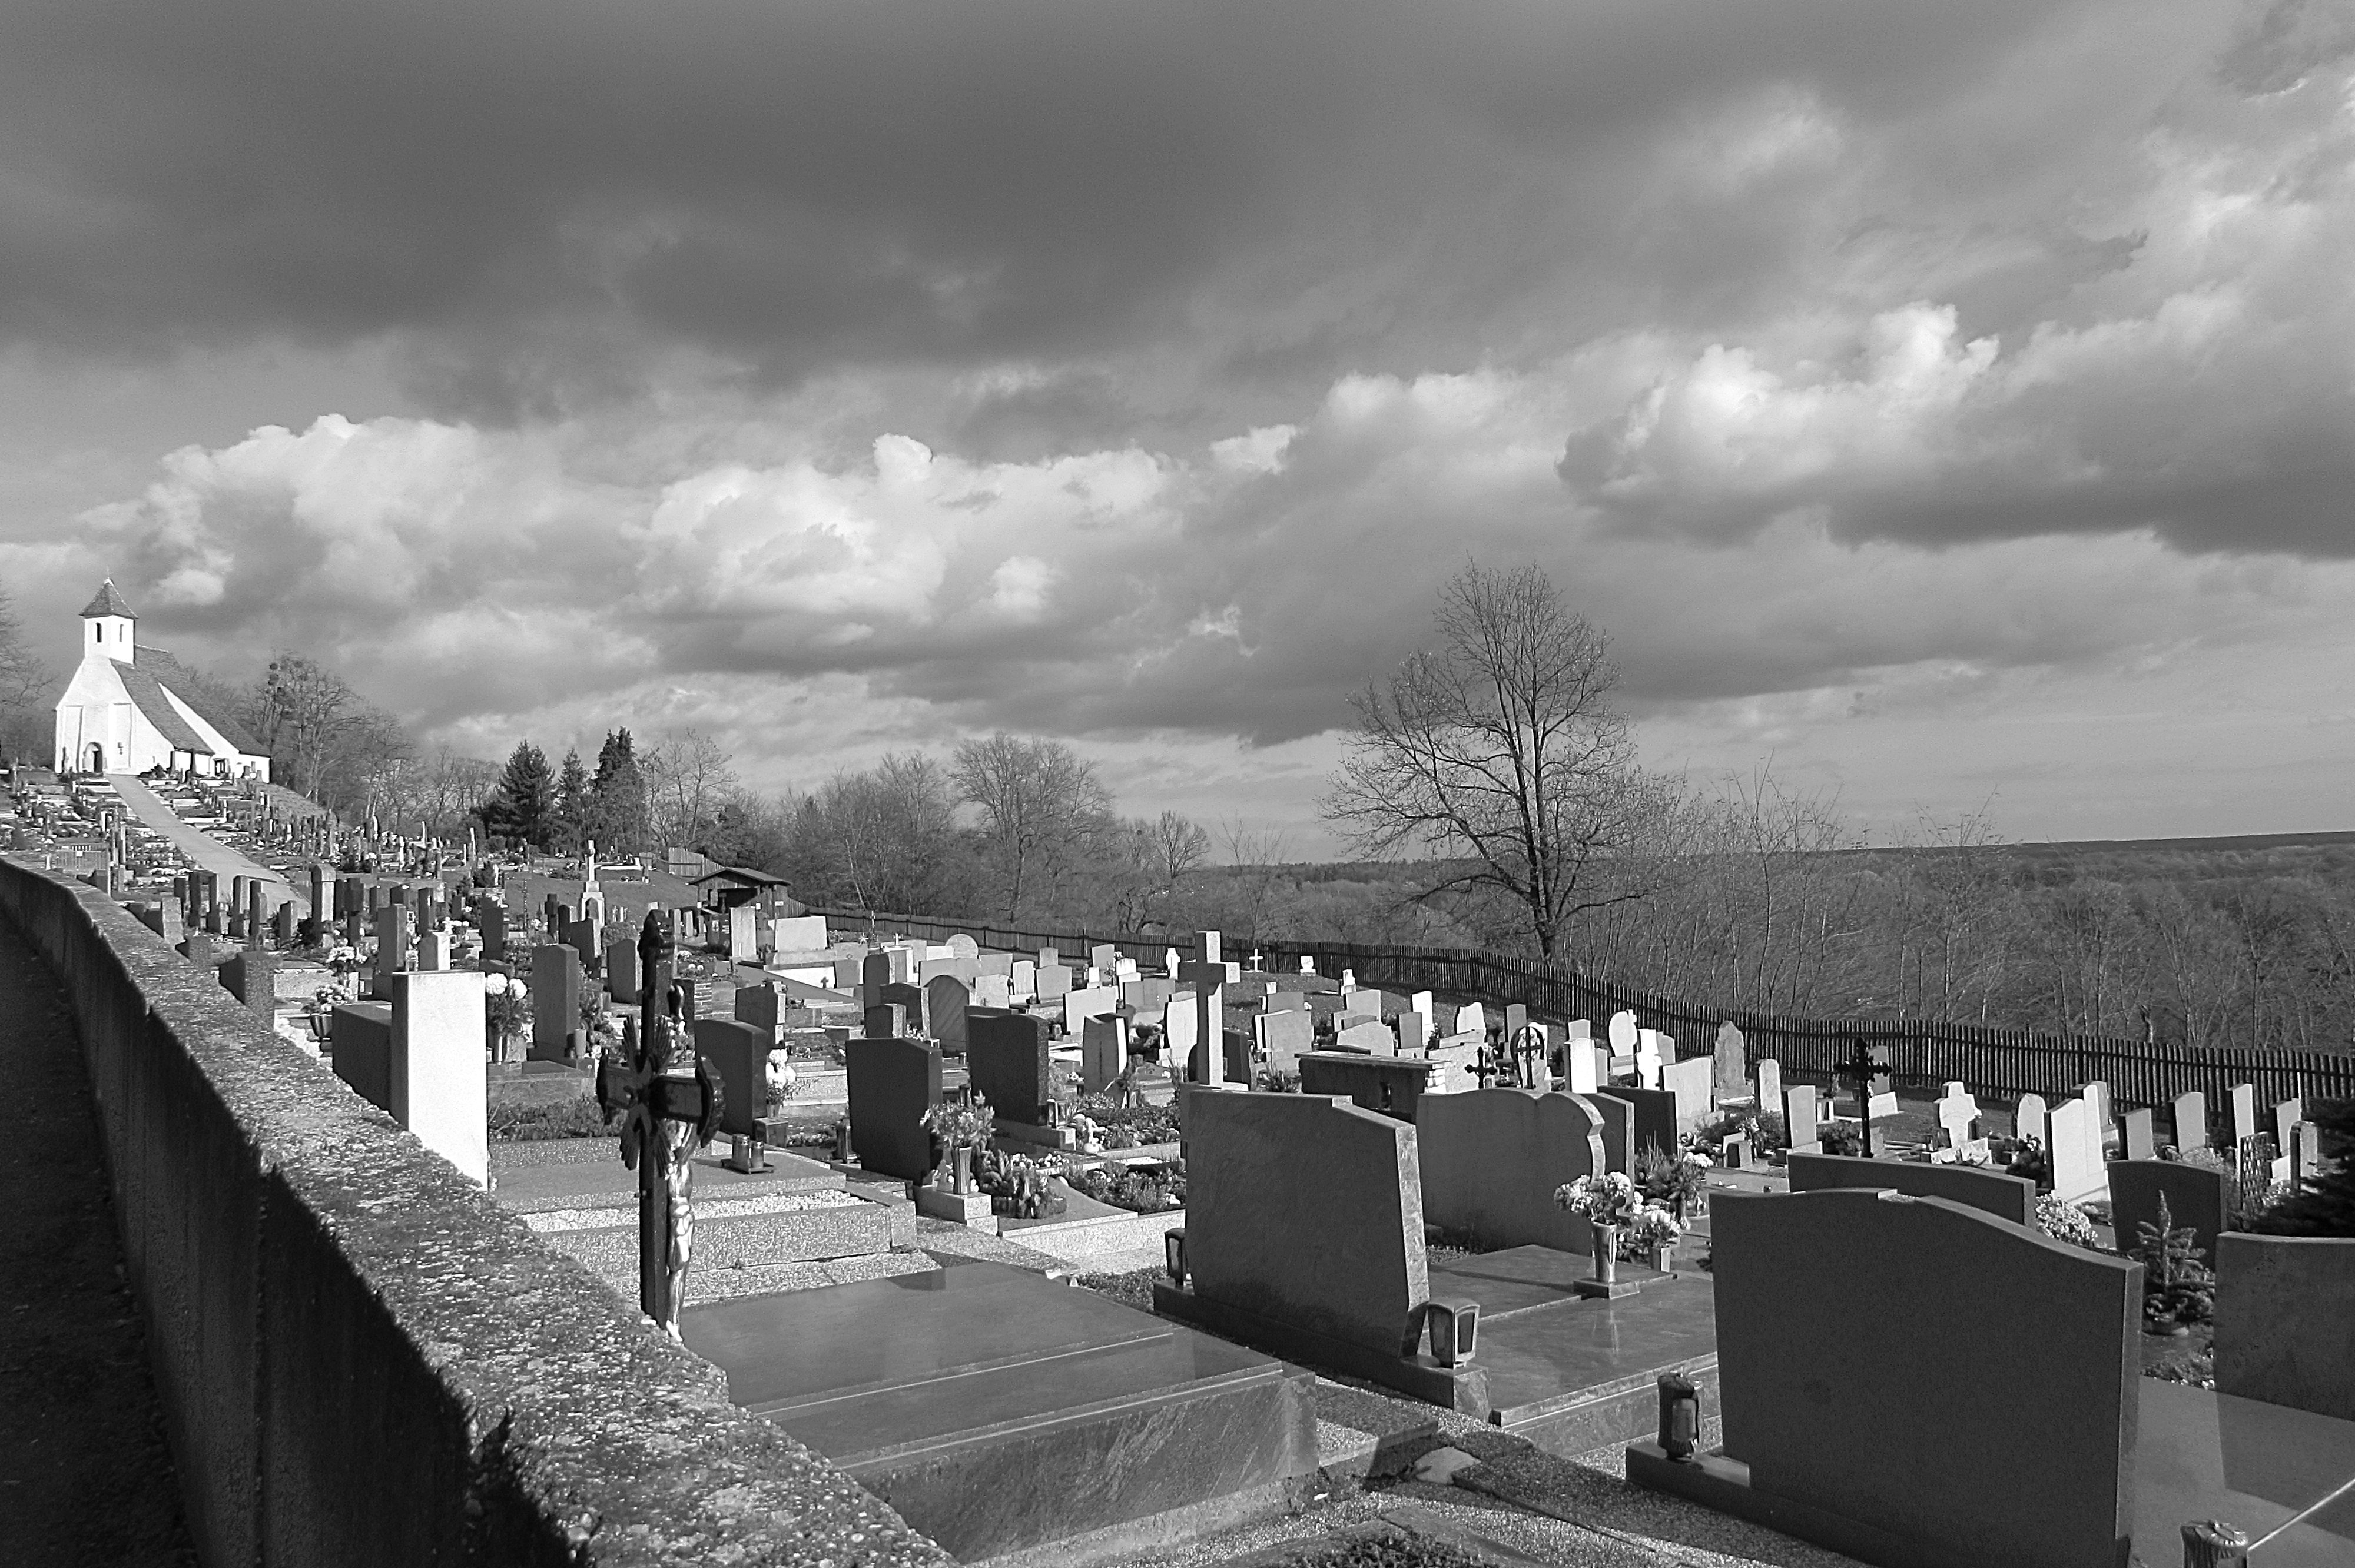
cloud, black and white, white, photography, atmosphere, cityscape, chapel, cemetery, black, monochrome, graves, grave stones, monochrome photography